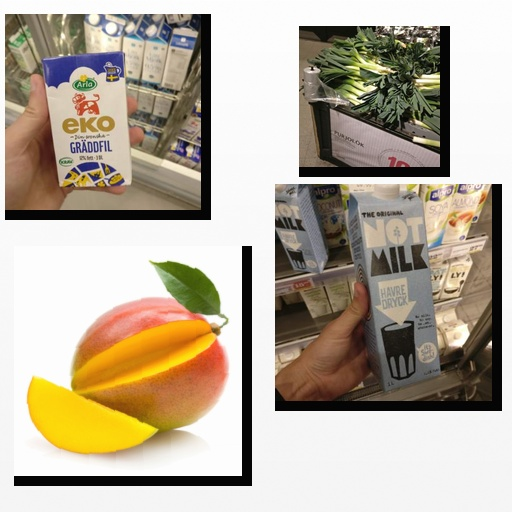
Food items: leek, mango, sour_cream, oat_milk